Jonathan Powell (musician)

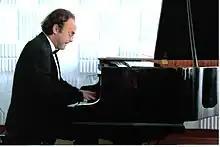
Jonathan Powell in 2010

Powell studied with Denis Matthews and Sulamita Aronovsky. He made his performing debut at the age of 20 in the Purcell Room in London.